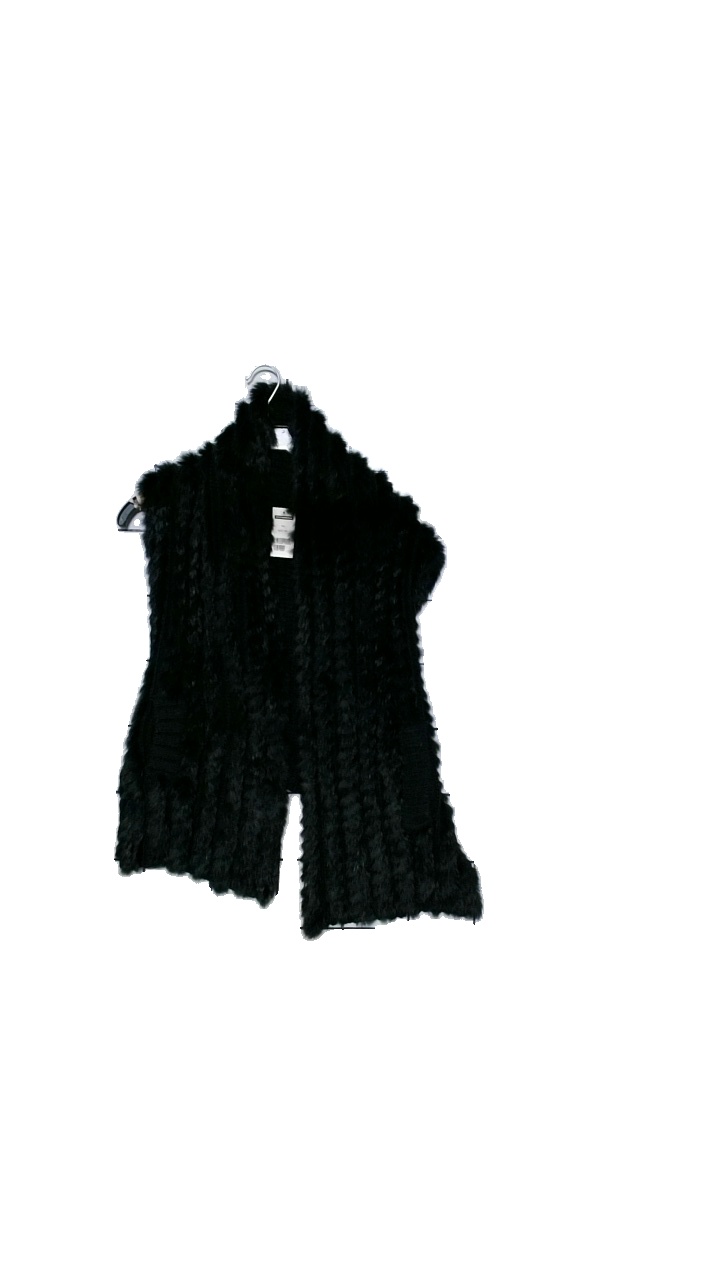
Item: Jacket (Ladies)
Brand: Missing
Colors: Black
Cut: Regular, Long
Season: All
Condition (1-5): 5
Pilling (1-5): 4
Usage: Reuse
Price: >400